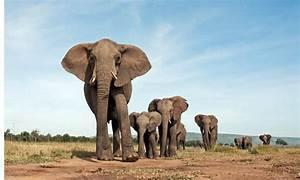
elephant